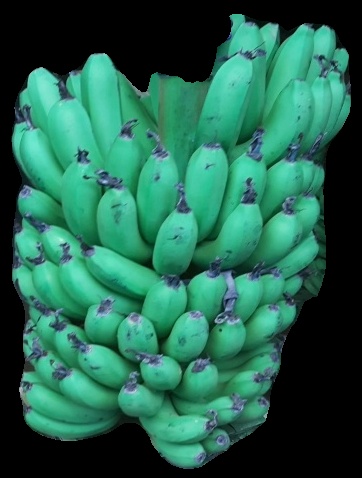
Variety: pachbale
Grade: grade1